Battle of White Marsh

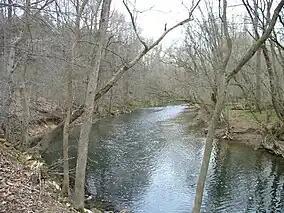
The Wissahickon Creek, near the encampment of the Pennsylvania militia.

Just after midnight on December 5, Cornwallis' vanguard, which consisted of two British light infantry battalions, skirmished with an American cavalry patrol under the command of Capt. Allen McLane near Three Mile Run on Skippack Road. McLane sent a messenger to Washington, alerting him of the British movements. While the main body of the British troops marched through Germantown, Beggarstown, and Flourtown, American alarm cannons were sounded and positions manned. At 3:00 am, the British halted on Chestnut Hill, just south of the American defenses, and waited for daybreak. During the night, Washington ordered his troops to build additional campfires to deceive the British. "...[I]t looked as if fifty thousand men were encamped there. By day we could see this was merely a trick...," wrote Hessian Maj. Carl von Bauermeister.